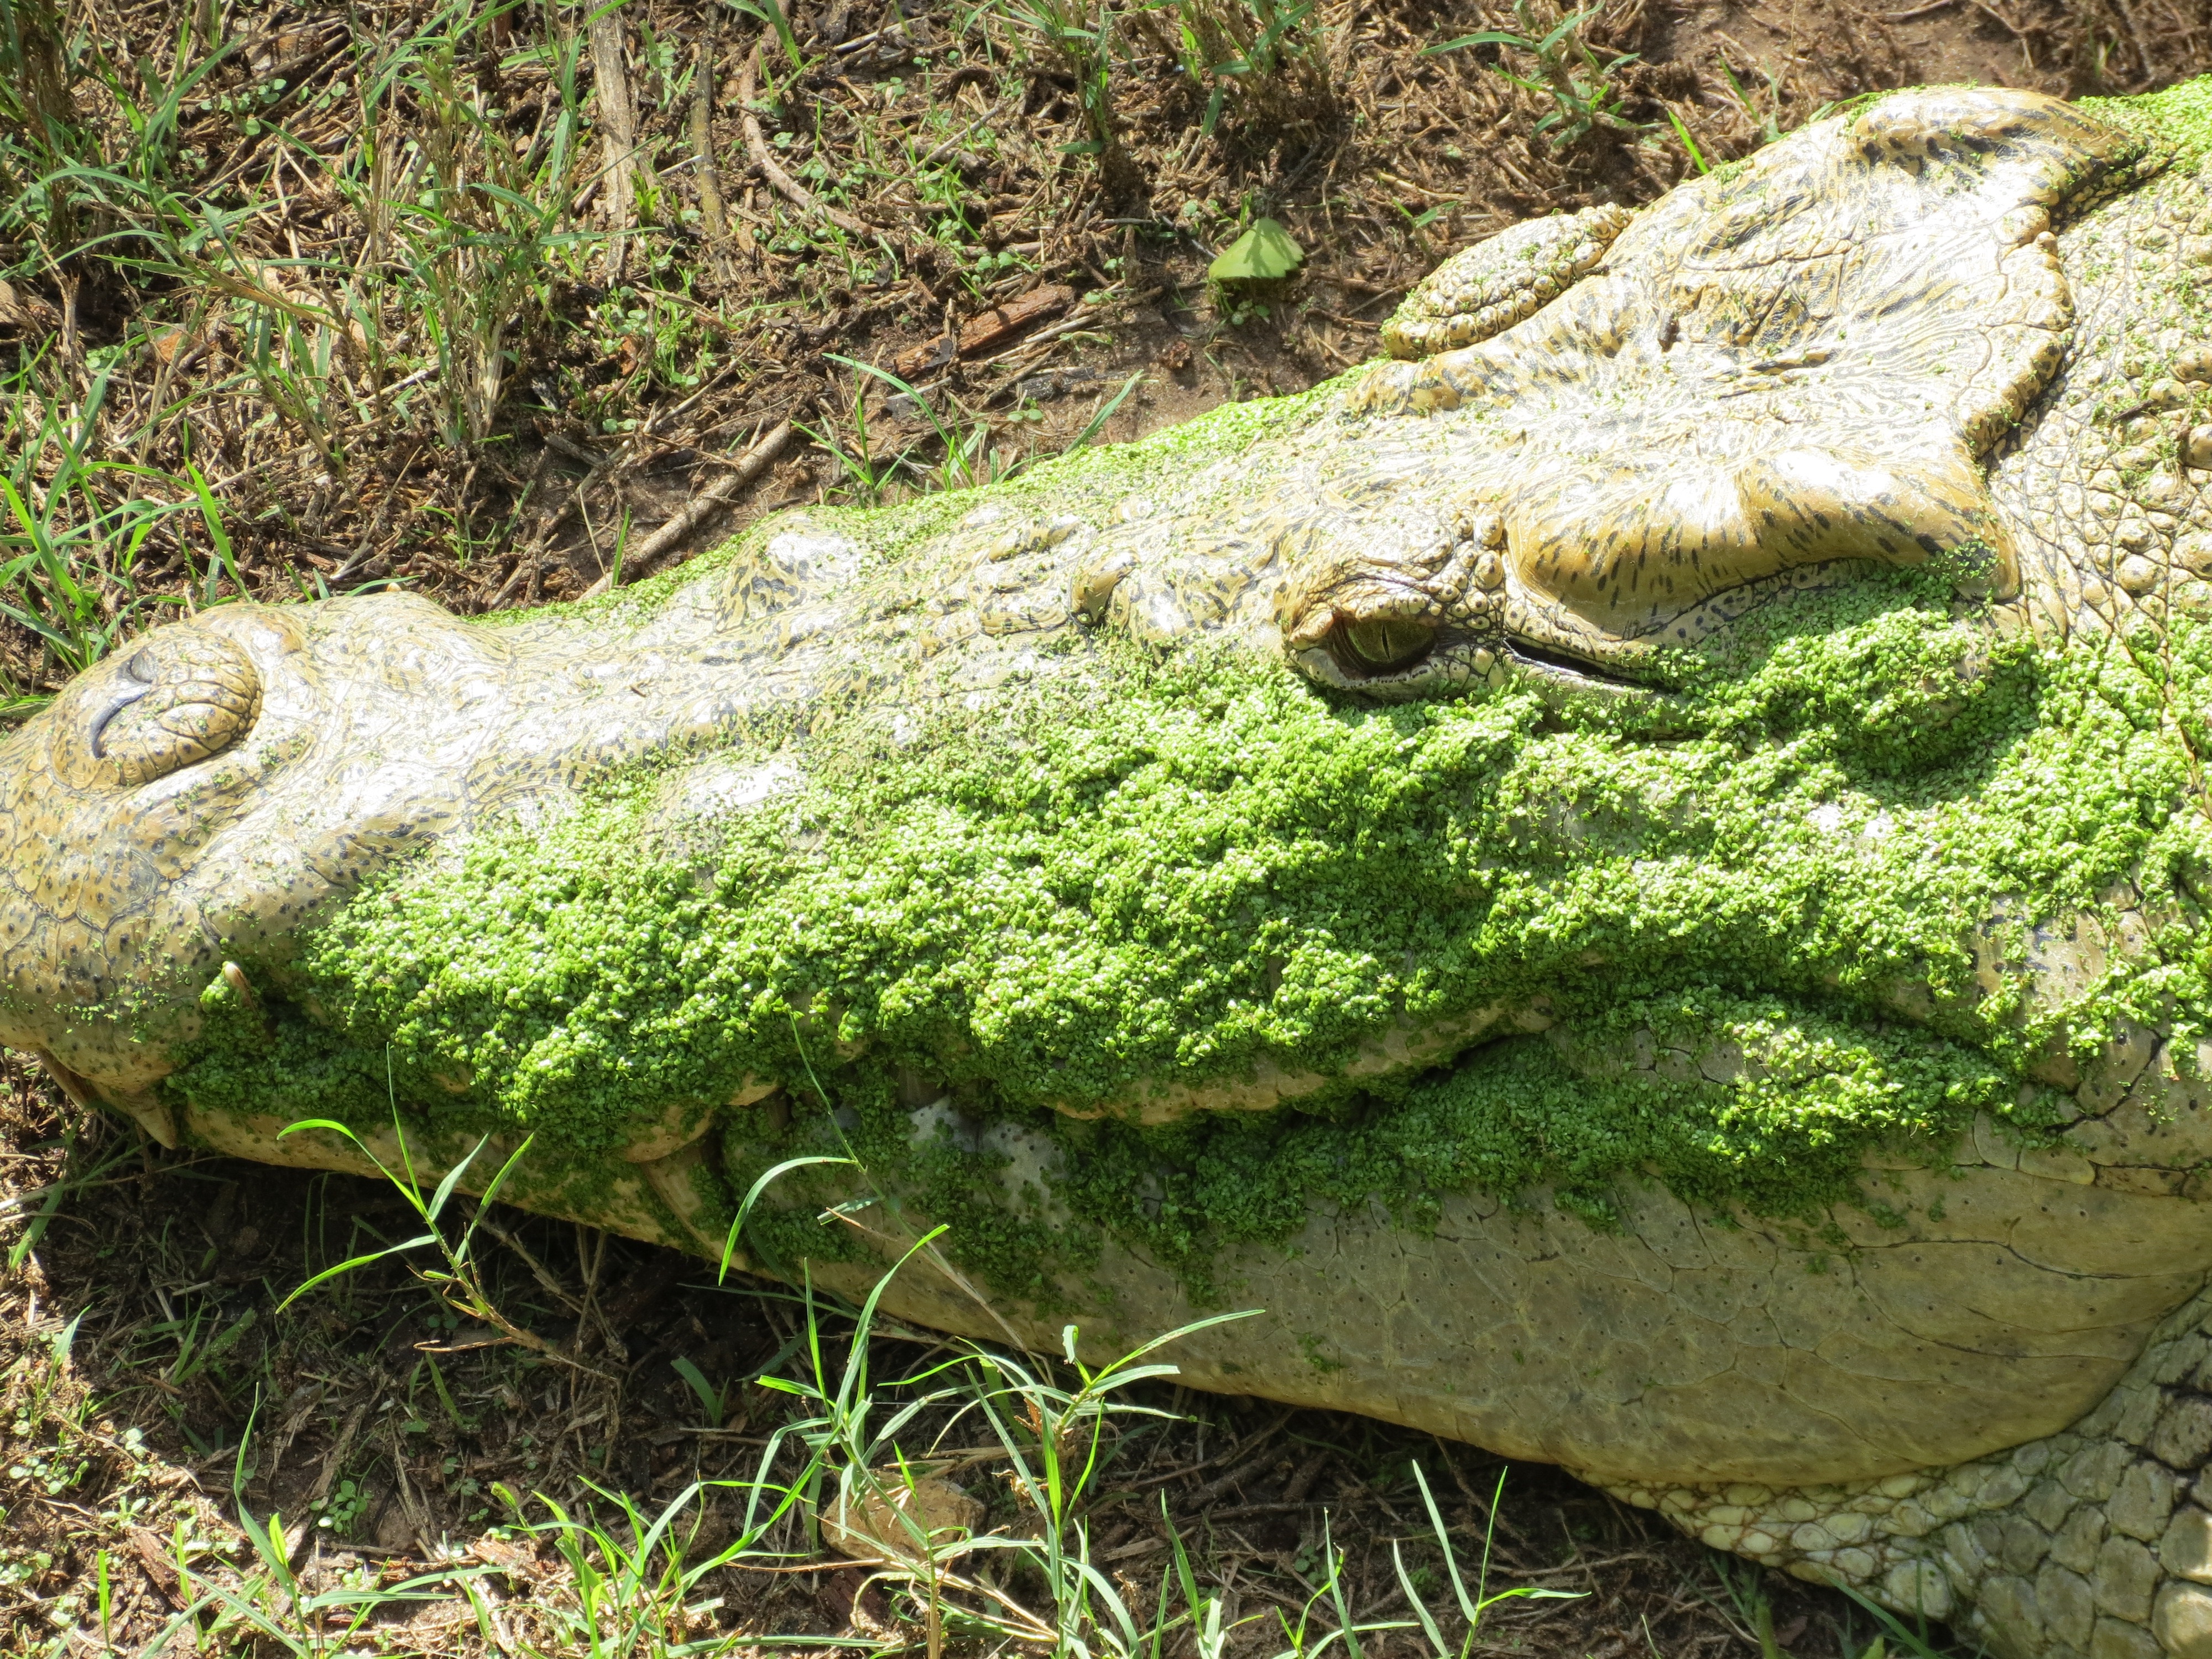
rock, plant, moss, wildlife, green, botany, reptile, fauna, crocodile, crocodilia, nile crocodile